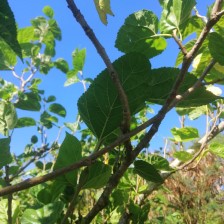
Variety: BlackAustralia